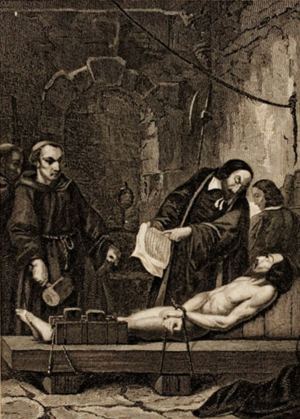
Gravure représentant le supplice des brodequins subit par Urbain Gandier. De Jean-Baptiste Reville (1767-1825)
L'affaire de la grande Jeannette ou le massacre du moulin de Cuissat est une affaire criminelle française. Elle implique Jeanne Delozanne dite « la grande Jeanette » ainsi que cinq ou six complices. Jugés coupables de l’assassinat de la famille Destouches, survenu fin août 1785, à Prouilly, quatre d'entre eux sont condamnés à mort. Jeanne Delozanne est la dernière personne soumise légalement à la torture en France.